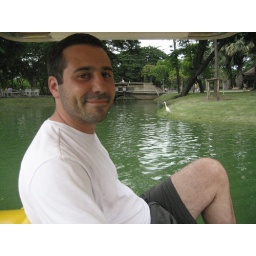
Paddling duck boat in Lumphini Park